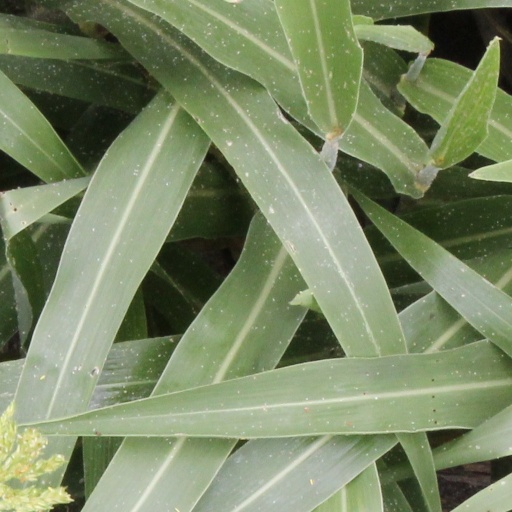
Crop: sorghum